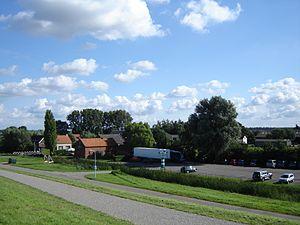
Emmadorp ou le village Emma est un hameau dans la commune de Hulst, province de Zélande, aux Pays-Bas.